Mikulov

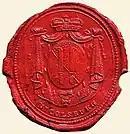
Official seal, 1810

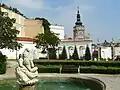
Castle park

A deed that mentioned existence of Mikulov in 1173 is a hoax from the 14th century. The first trustworthy written mention of Mikulov is from 1249. It is a deed, issued by the Přemyslid margrave Ottokar II, who granted a castle and the surrounding area to the Austrian noble Henry I of Liechtenstein. In 1279, Mikulov was given market rights.